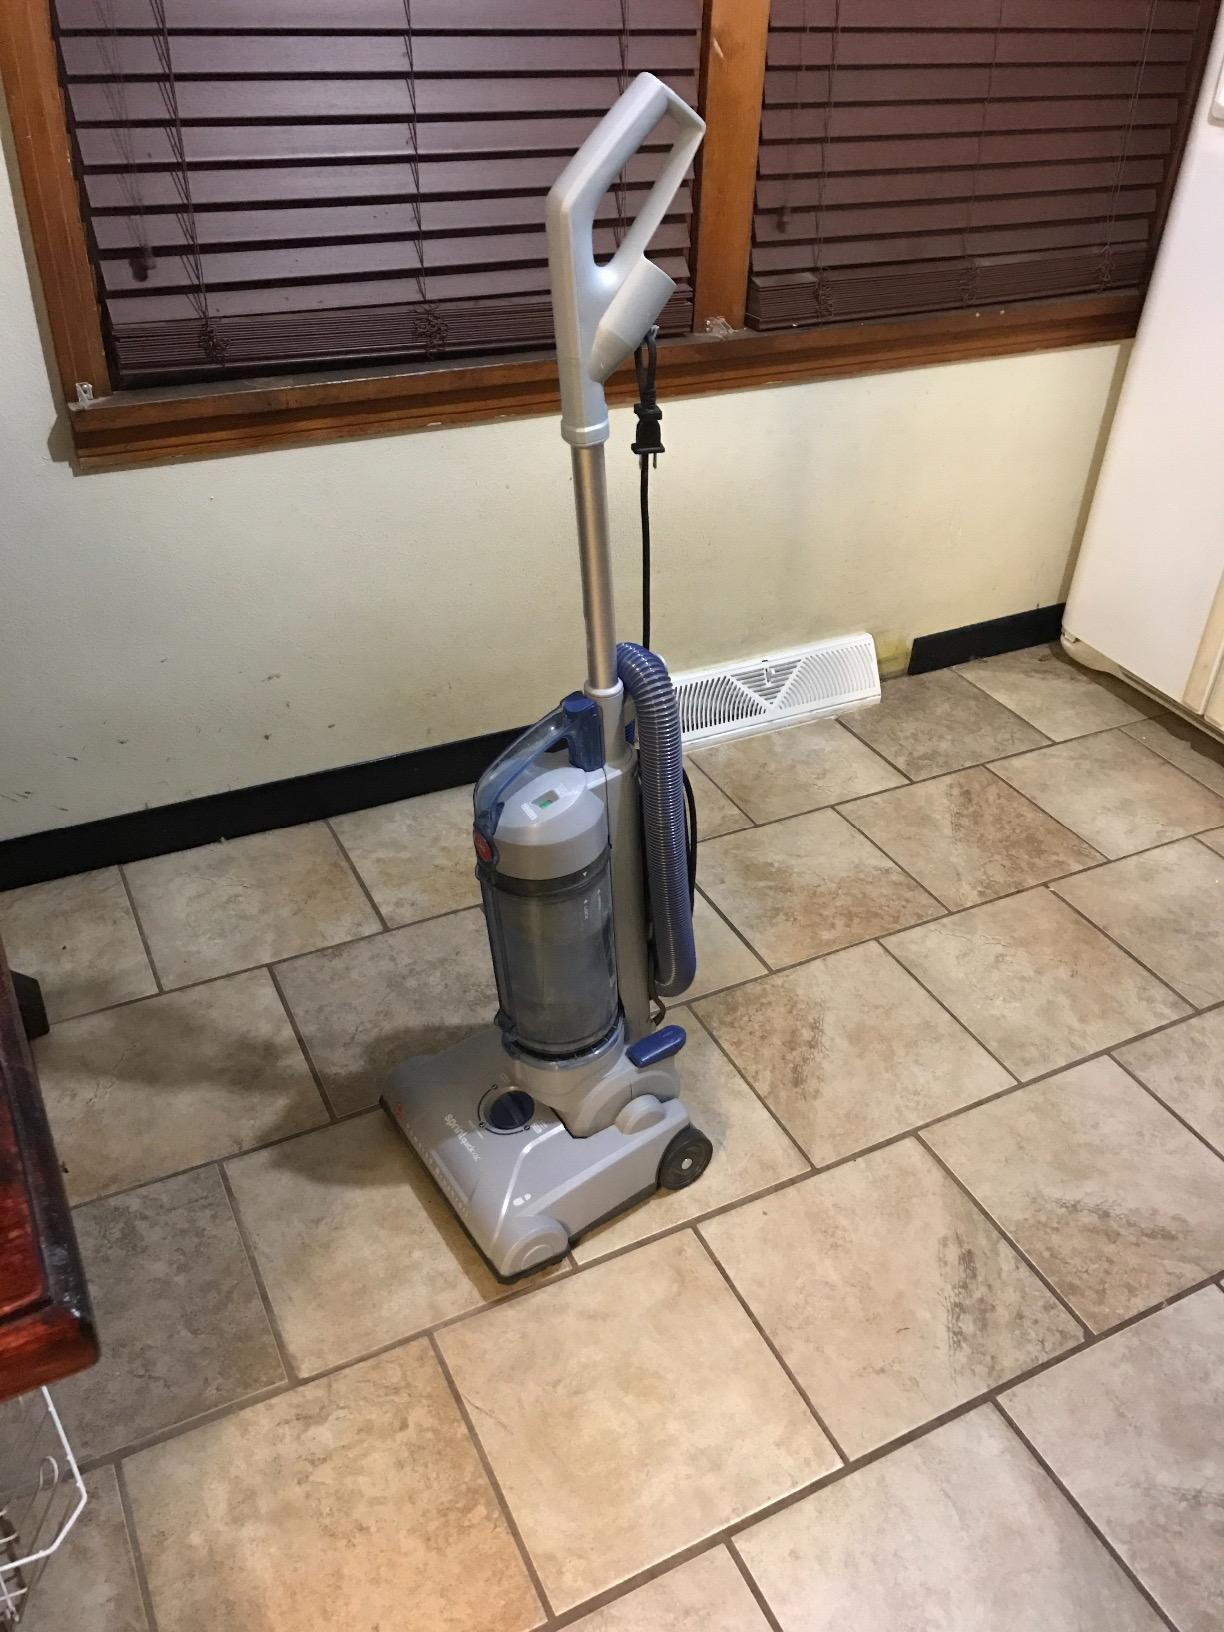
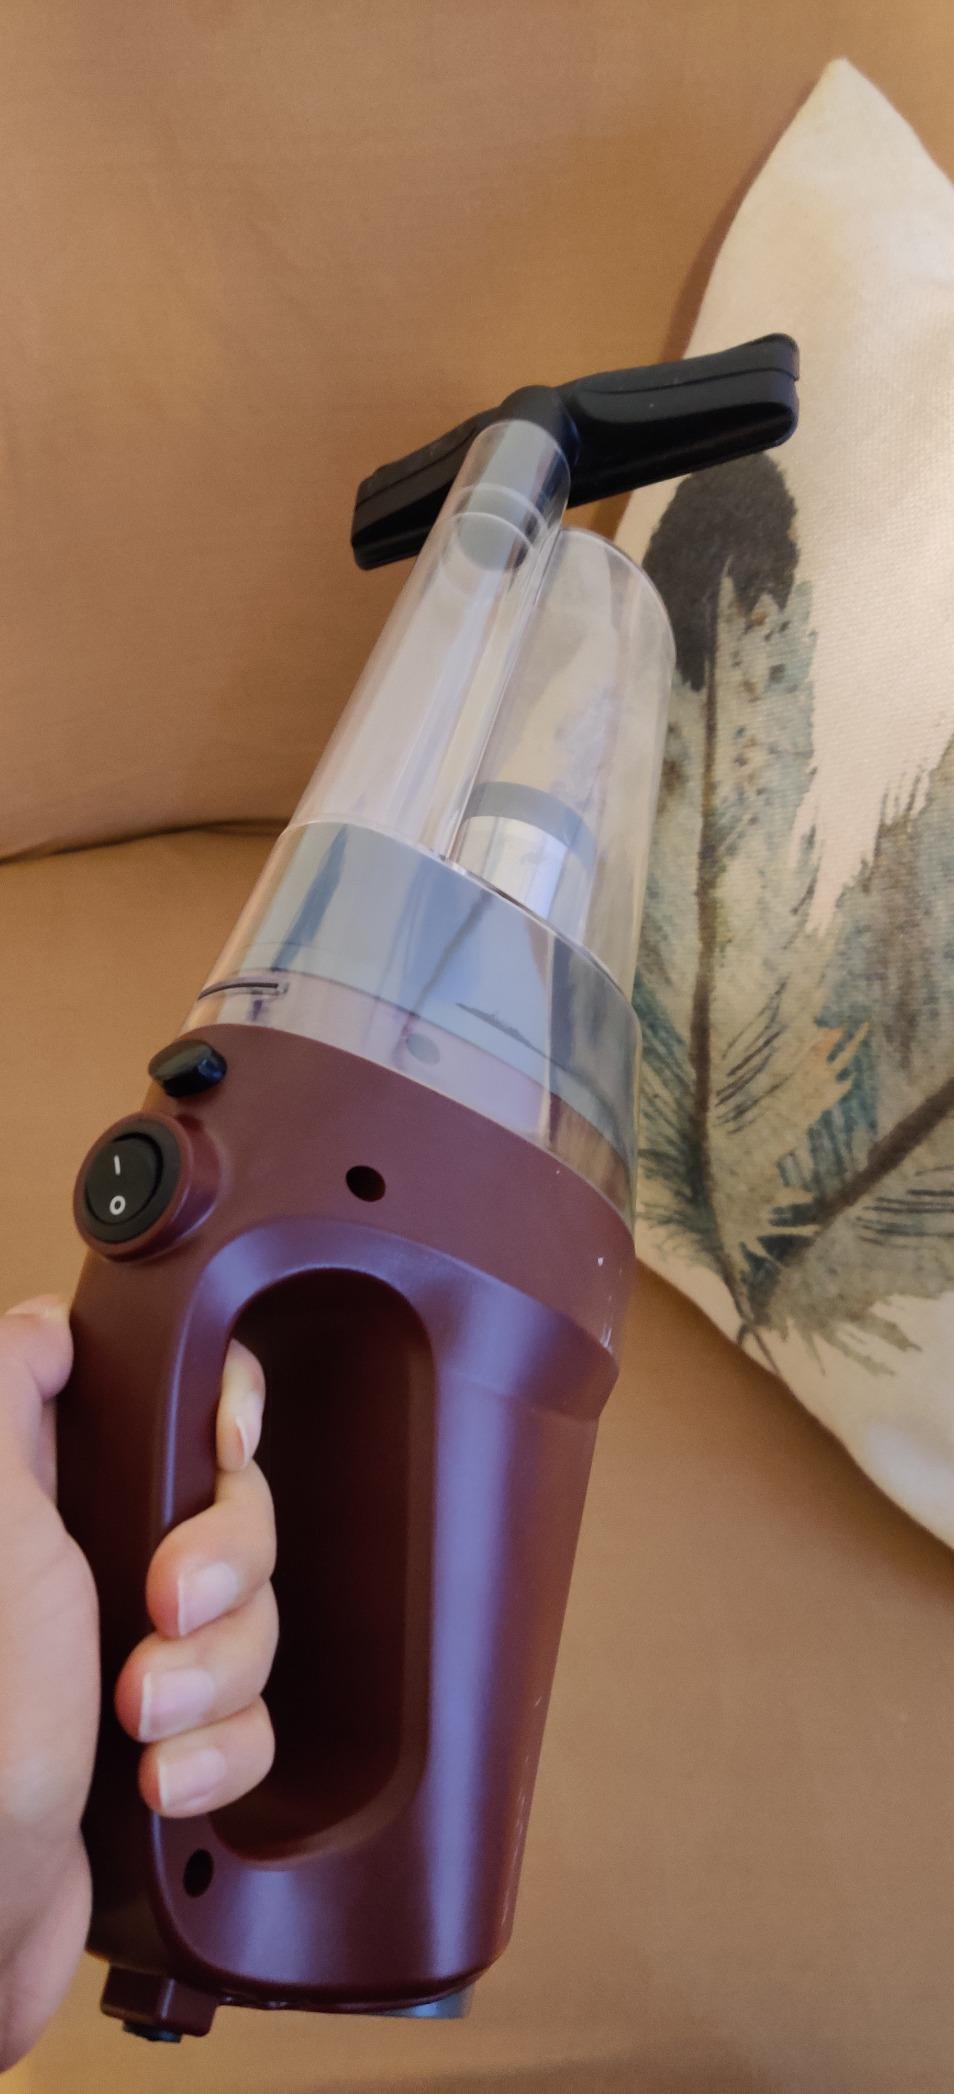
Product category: items_vacuum
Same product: no